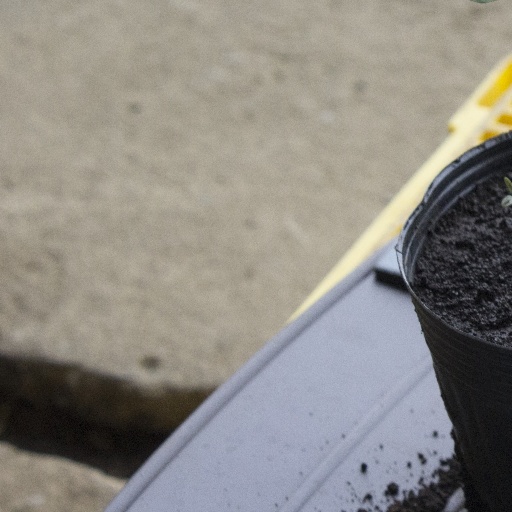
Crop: soybean